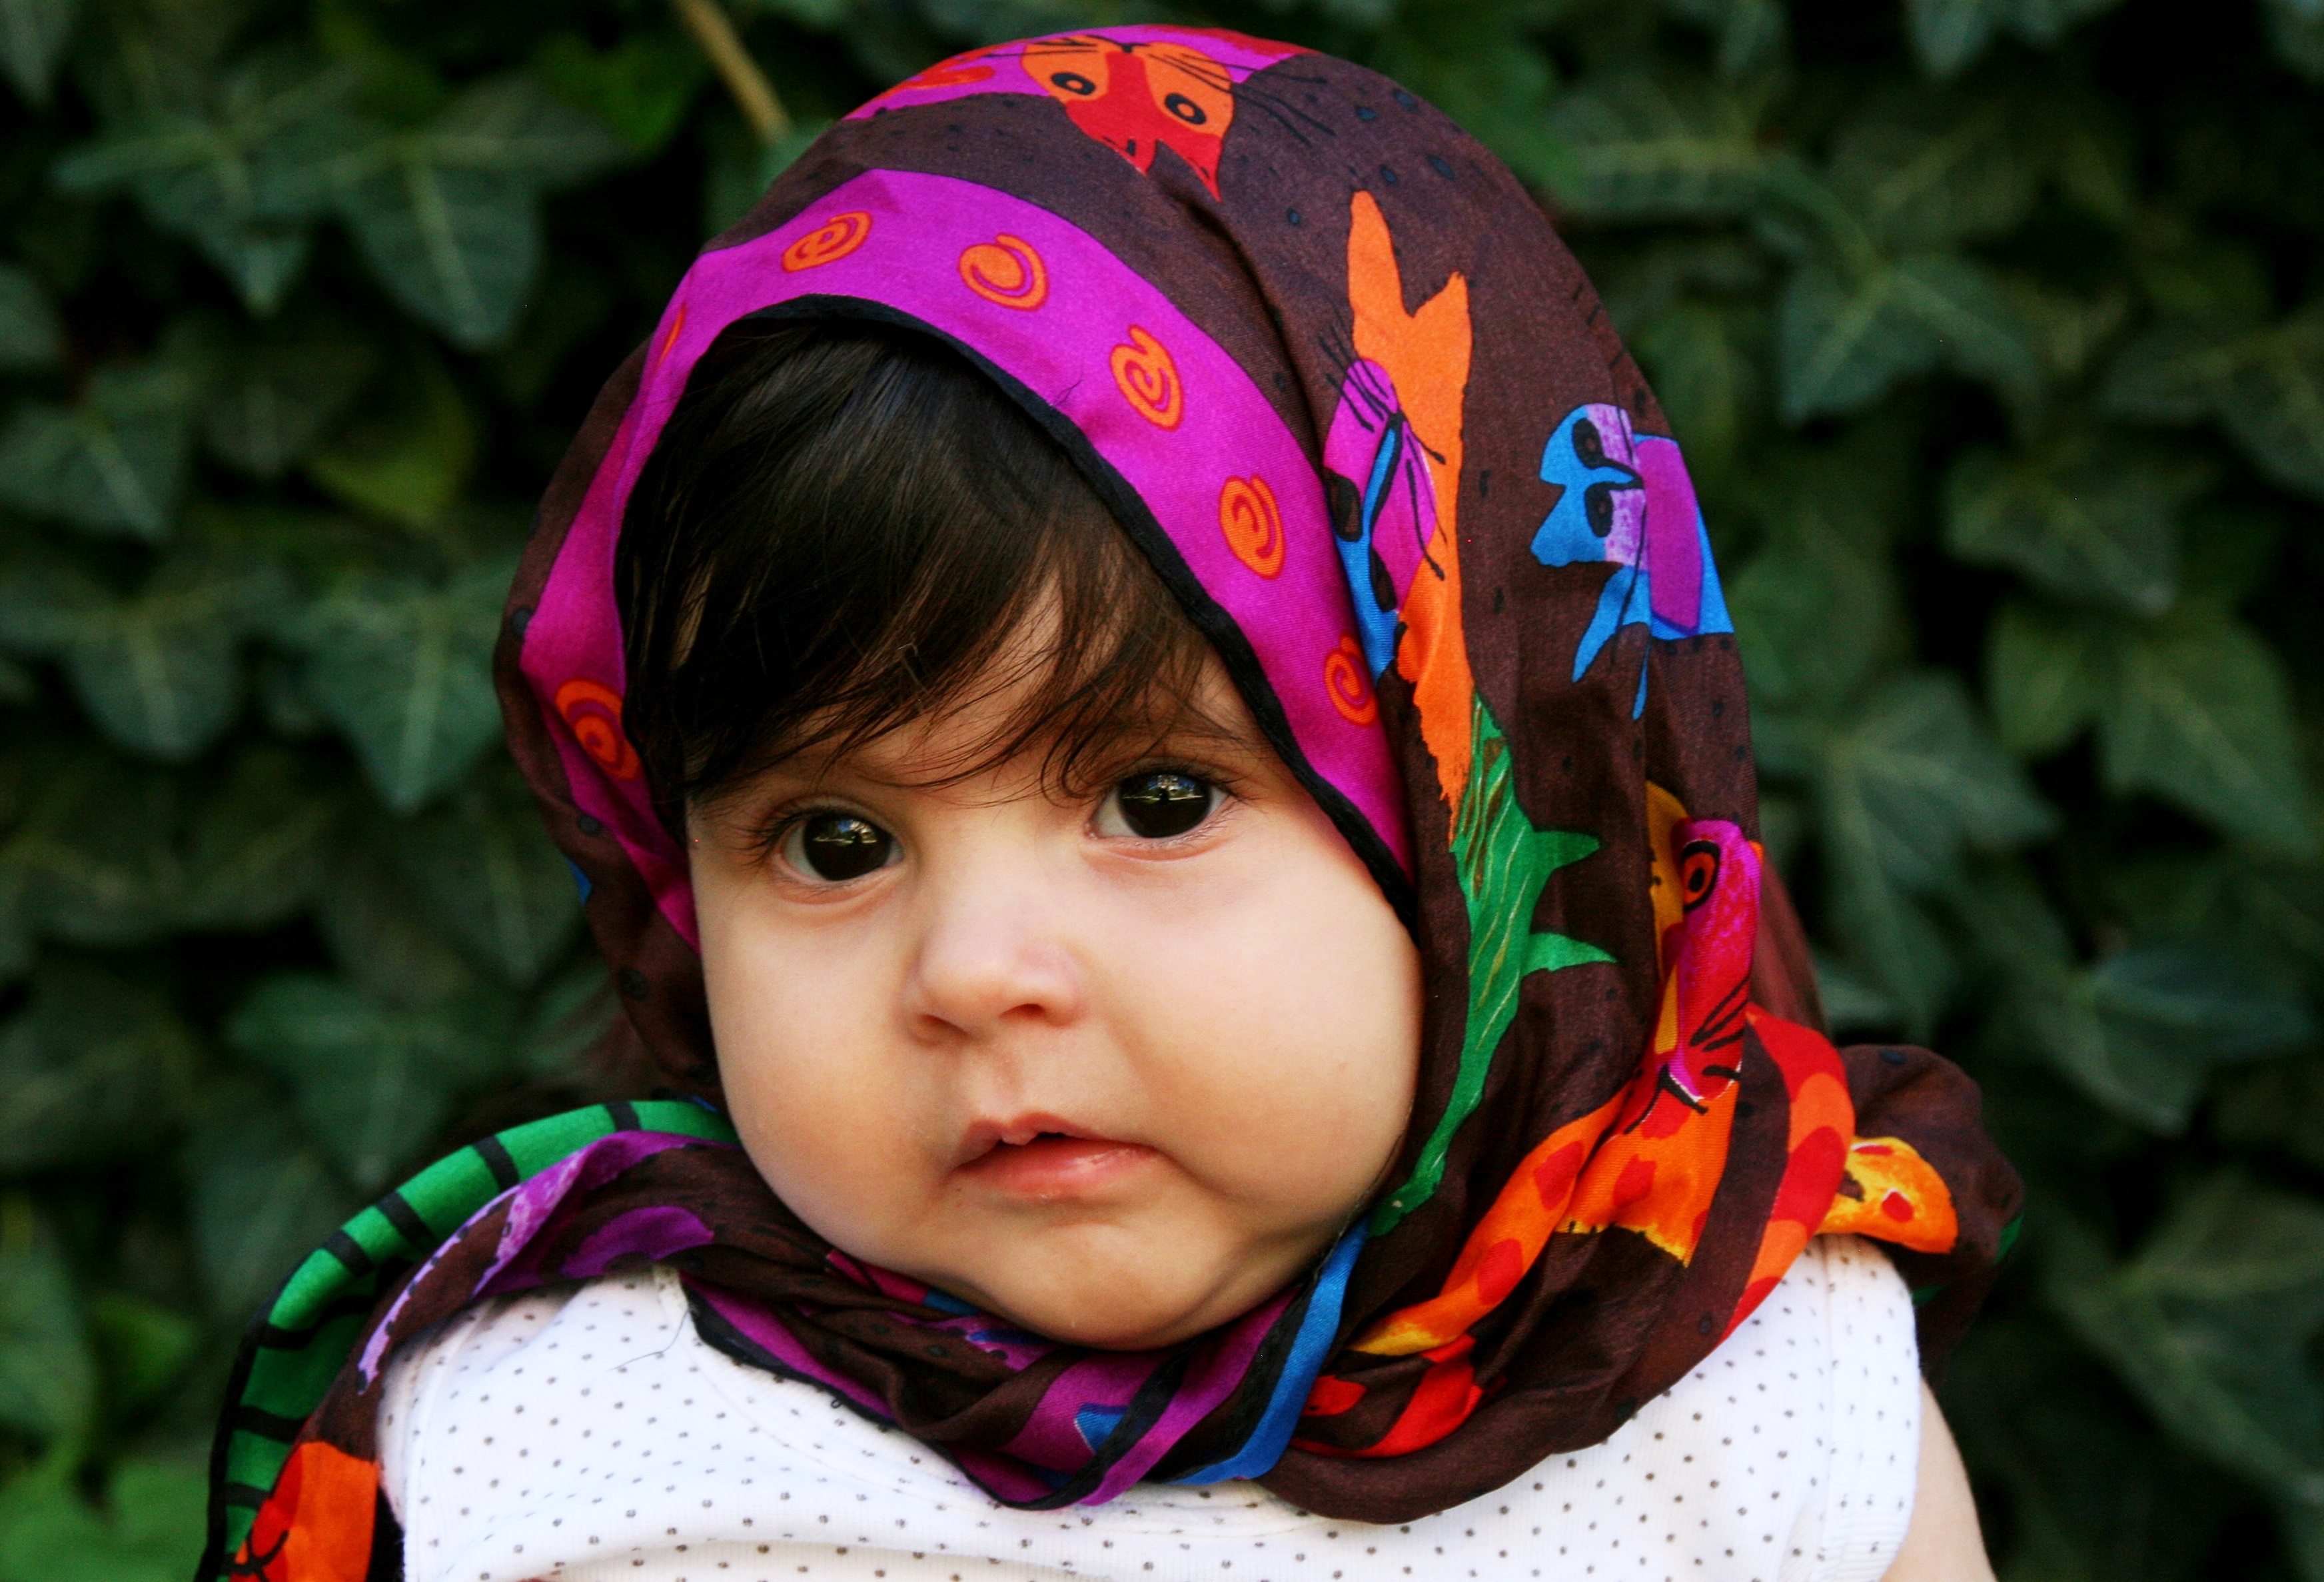
person, girl, flower, portrait, green, color, child, clothing, facial expression, scarf, smile, face, infant, toddler, eye, head, skin, beauty, organ, sweetness, bebe, portrait photography